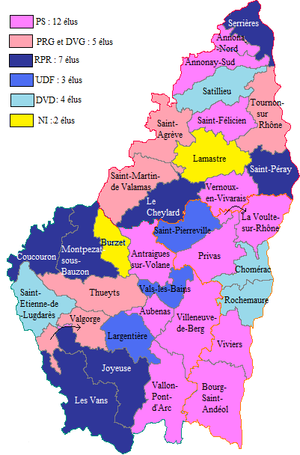
Étiquettes politiques des conseillers généraux de l'Ardèche suite aux cantonales de 1998
L'année 1945, marque la fin de la Seconde Guerre mondiale et le retour de la paix. Les premières élections organisées sont les municipales en avril et mai où la SFIO sort victorieuse avec les conquêtes des grandes villes du département comme Annonay avec Ferdinand Janvier ainsi que d'autres villes comme Guilherand, Vallon, les radicaux s'impose à Aubenas avec Henri Constant, Tournon et Saint-Péray. Enfin le PCF prend les mairies de Privas, Le Teil et s'implante dans la campagne ardéchoise comme à Lagorce avec Auguste Chapelle ou Saint-Germain avec Ernest Guigon. La droite prend les mairies de Vals-les-Bains où Paul Ribeyre retrouve son fauteuil de premier magistrat en battant très facilement le député Édouard Froment ainsi que celle d'Alba où Camille Rieu met fin à 26 ans de gestion radicale-socialiste, Satillieu avec Raoul Tracol, Émile Froment sur Villeneuve-de-Berg et elle reste très majoritaire sur la montagne ardéchoise.